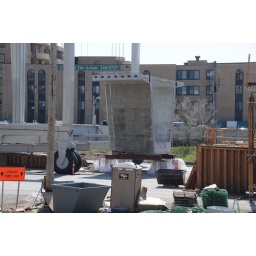
Bridge section for span over the river